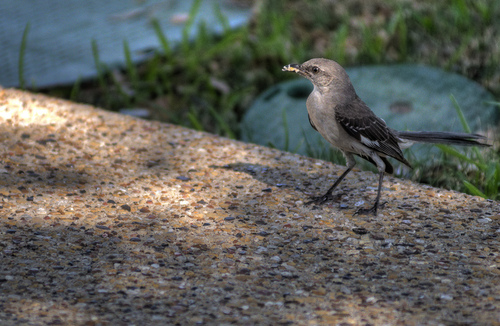
this gray bird has a pointed beak, black wings with small white bars, long thigh and tarsus and a long tail relative to its size.
this gray small headed bird has darker wings and a small orange beak.
a small bird with a grey and brown nape, with brown, grey and white covering the rest of its body.
bird with rather long and thin tarsus with small wings for the bodya bird with a brown crown and a white belly.
bird with black beak, eye, inner and outer rectrices, tarsus and feet, and gray throat, breast, belly and abdomen
this bird has wings that are brown and has a white bill
this particular bird has a belly that is tan and brown
this bird has wings that are black and has a grey belly
this bird has wings that are black and has a grey belly
Species: Mockingbird